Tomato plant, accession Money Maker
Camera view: tilt-top (135 deg); turntable rotation: 180 degrees
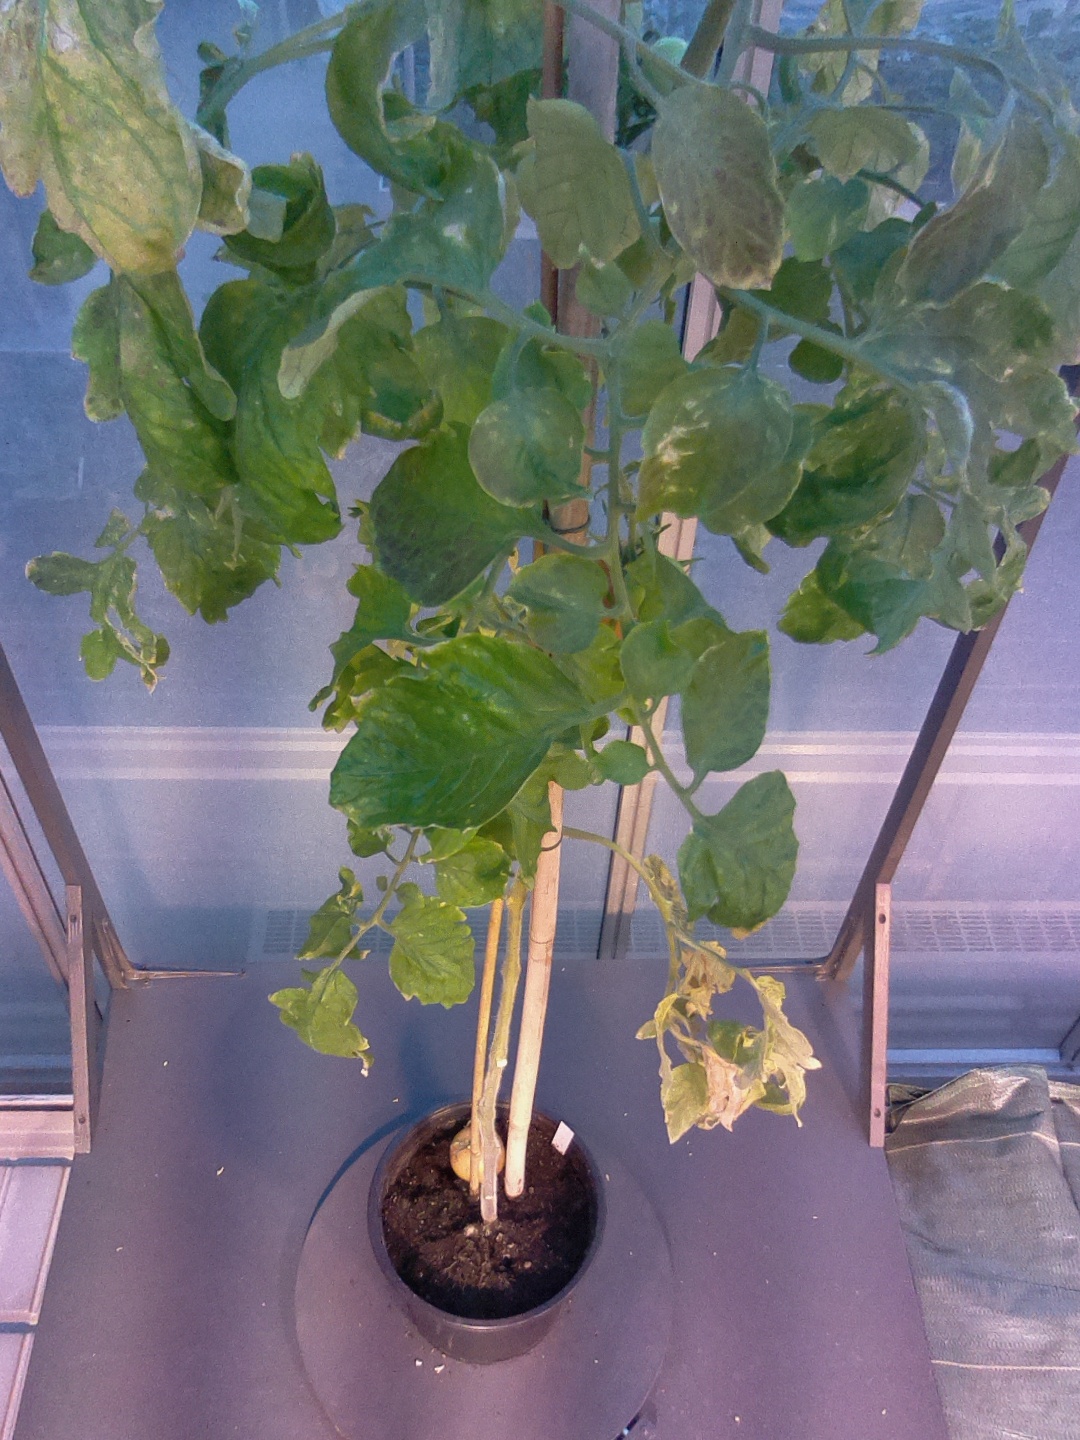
BBCH growth stage 80: fruits start showing typical ripe color (orange -> red)